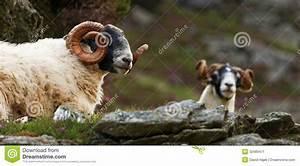
sheep